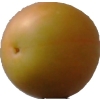
Label: cherry_wax